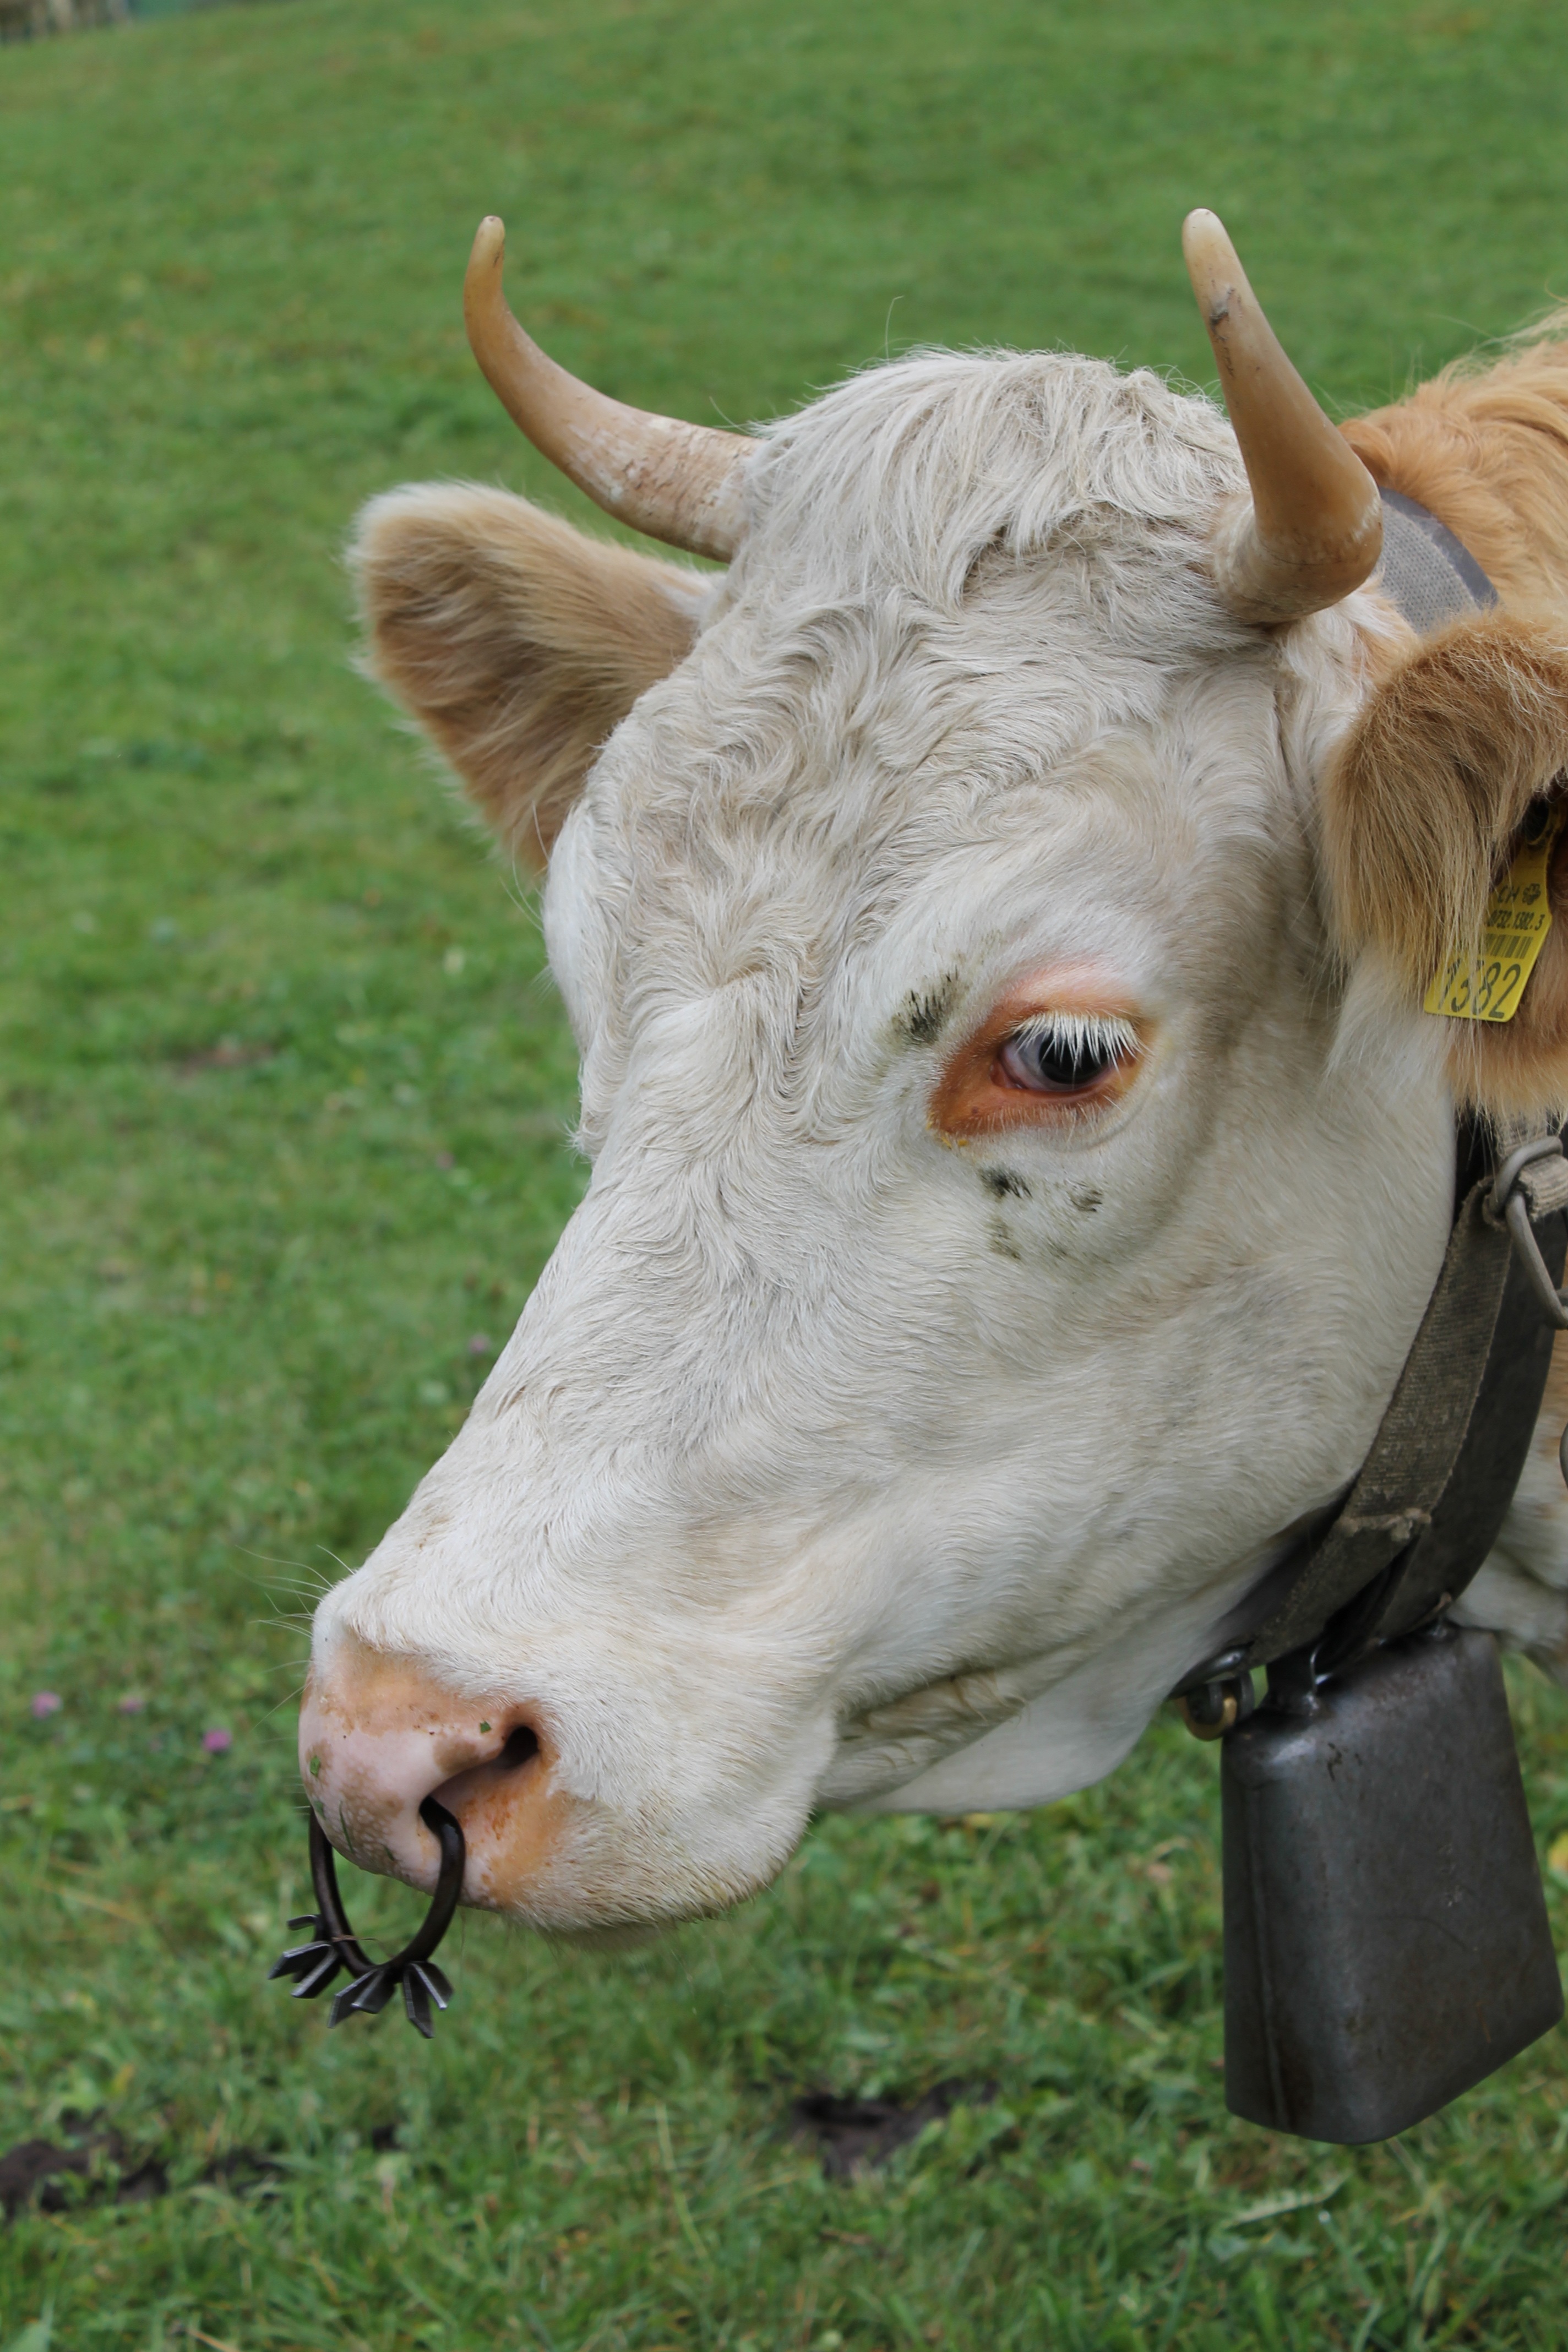
grass, meadow, animal, horn, cow, cattle, pasture, grazing, mammal, agriculture, cowboy, horns, ox, milk cow, dairy cow, cattle like mammal, texas longhorn